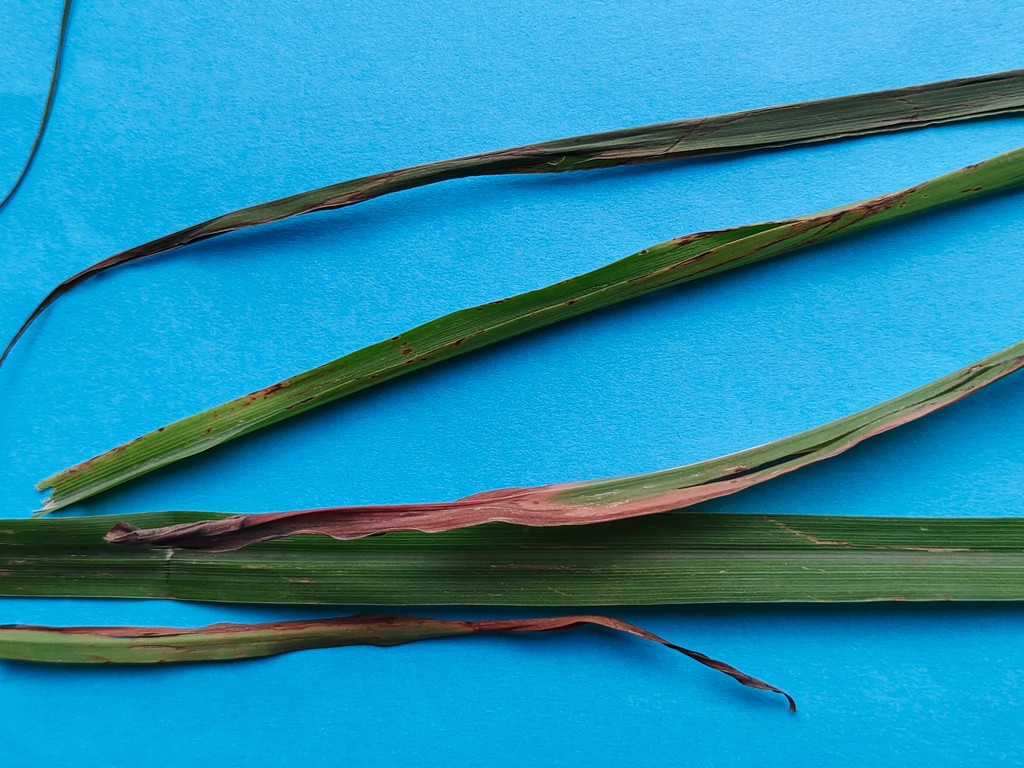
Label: Unhealthy